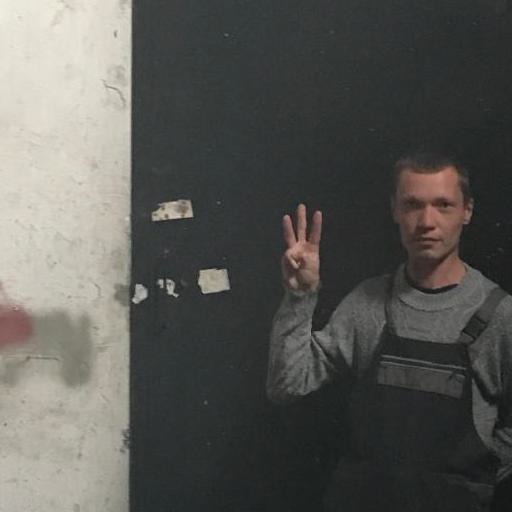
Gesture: three